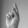
ASL letter: K